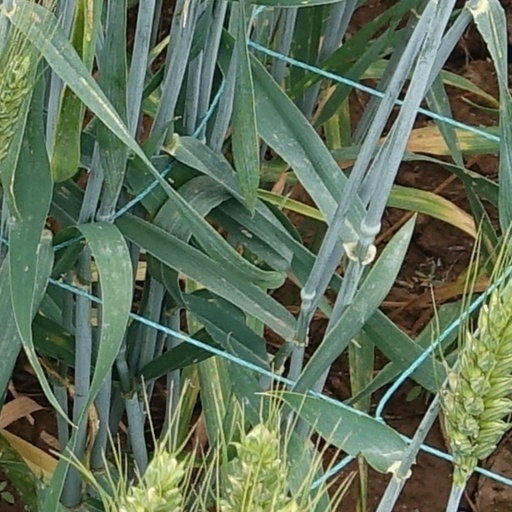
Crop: wheat